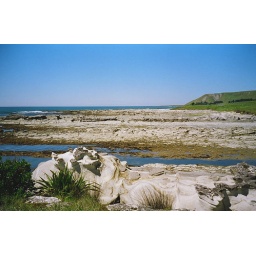
The water has sculpted strange shapes in the soft rock